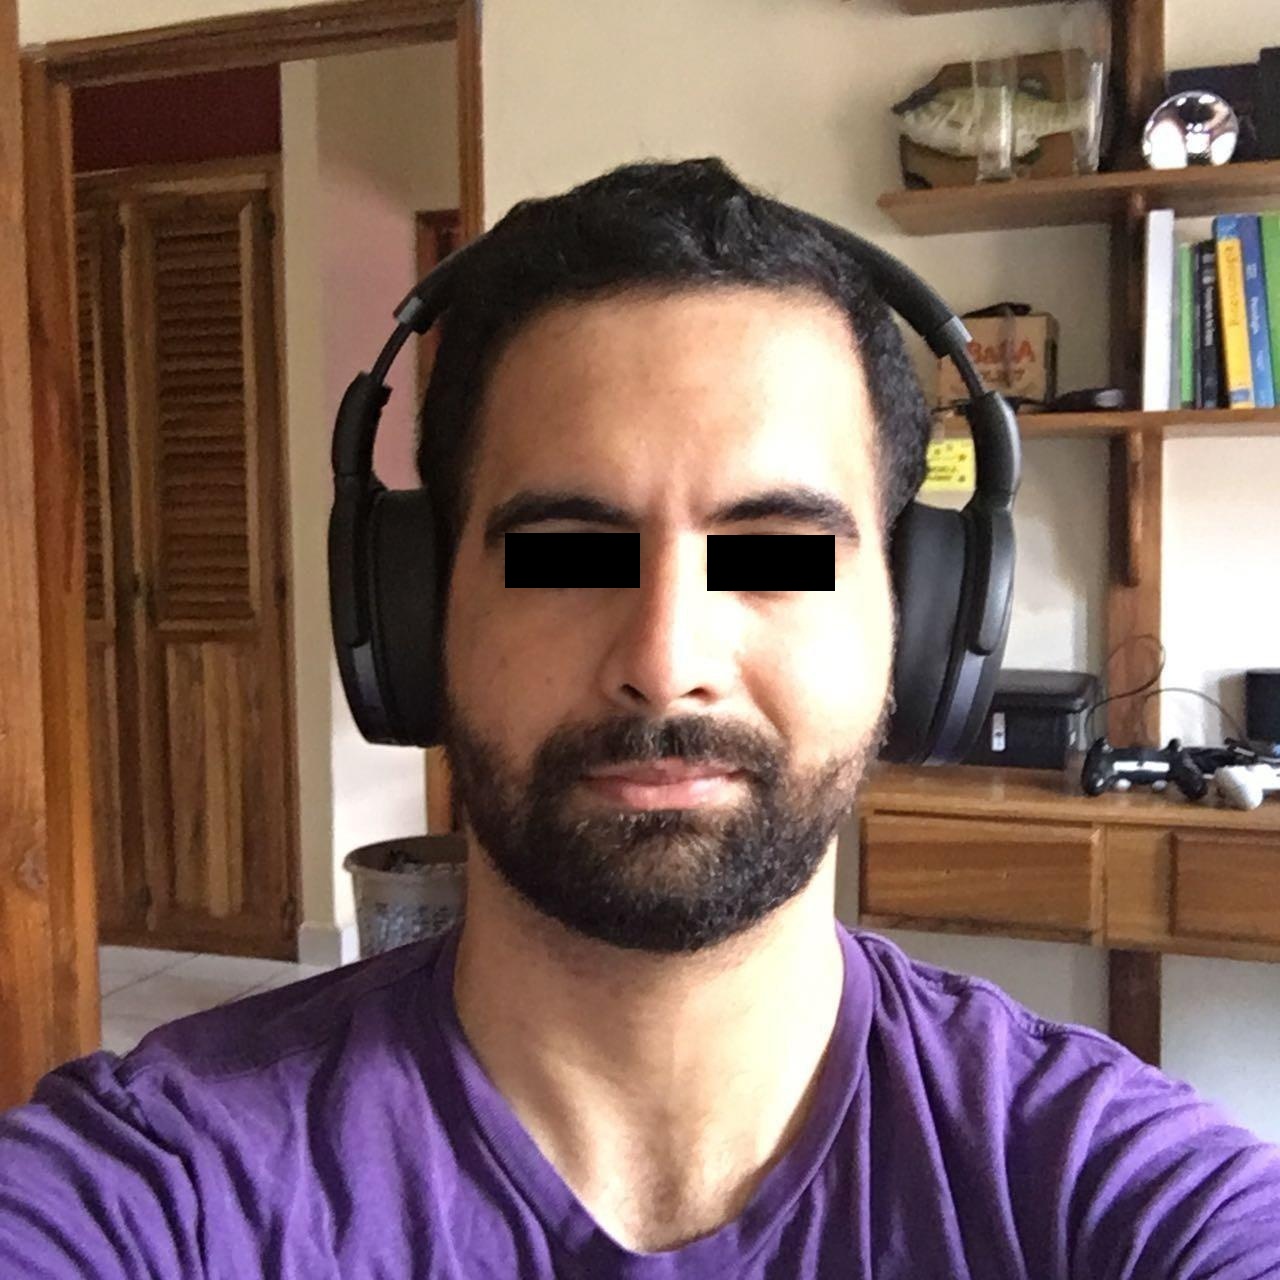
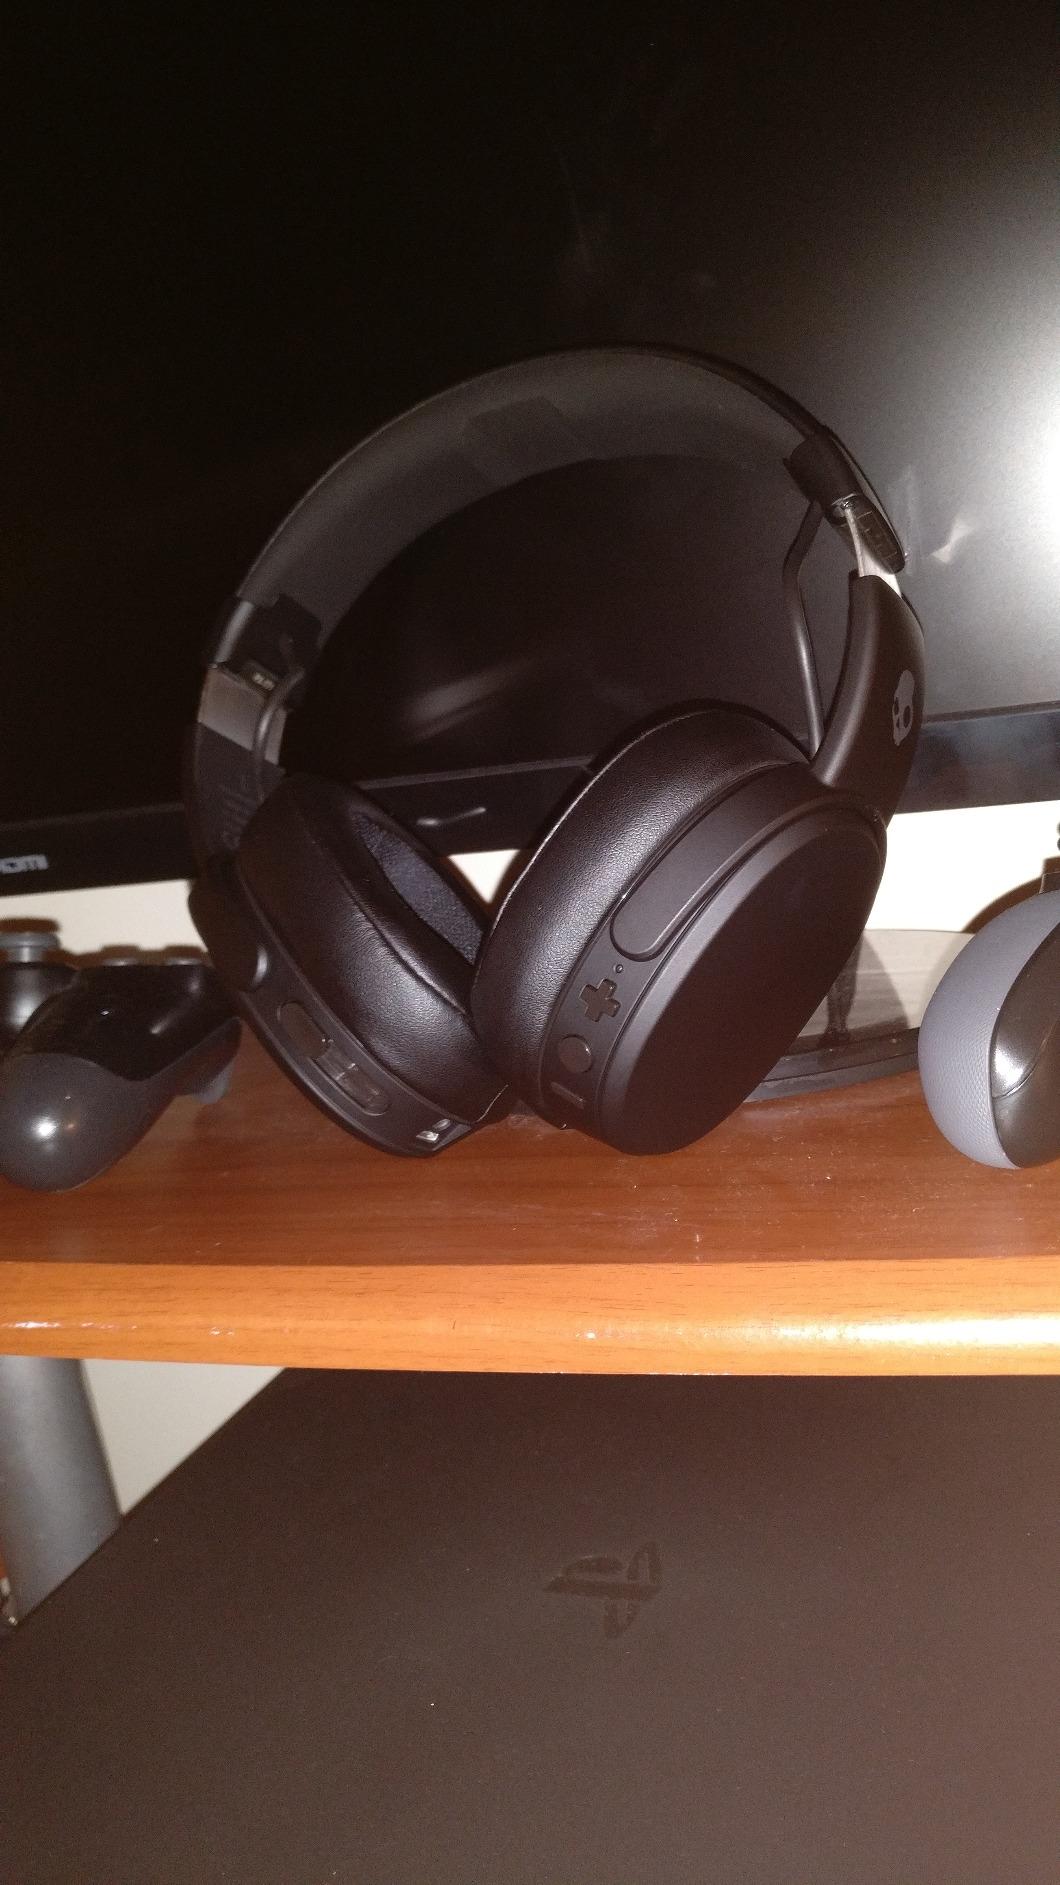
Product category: headphones
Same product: no